List of tipping customs by country

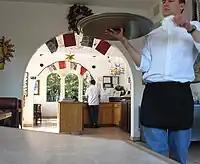
A server at Luzmilla's restaurant

Tipping is practiced in Canada in a similar, but often less vigorous manner than the United States. Though a 15% gratuity is fairly common when food is served, tipping is not otherwise as widespread as in American culture. This has led to concerns in American border cities, where businesses relying on Canadian tourists often suffer.